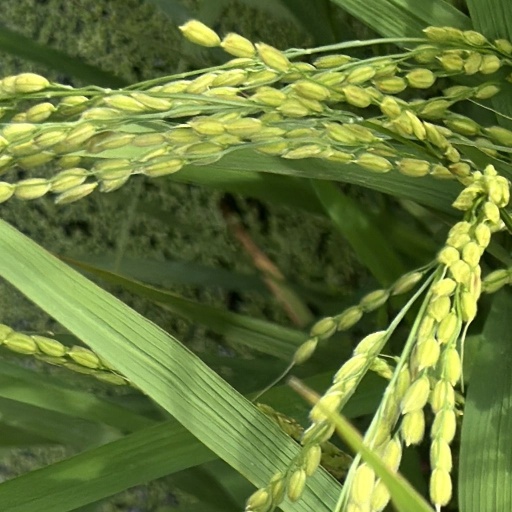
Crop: rice